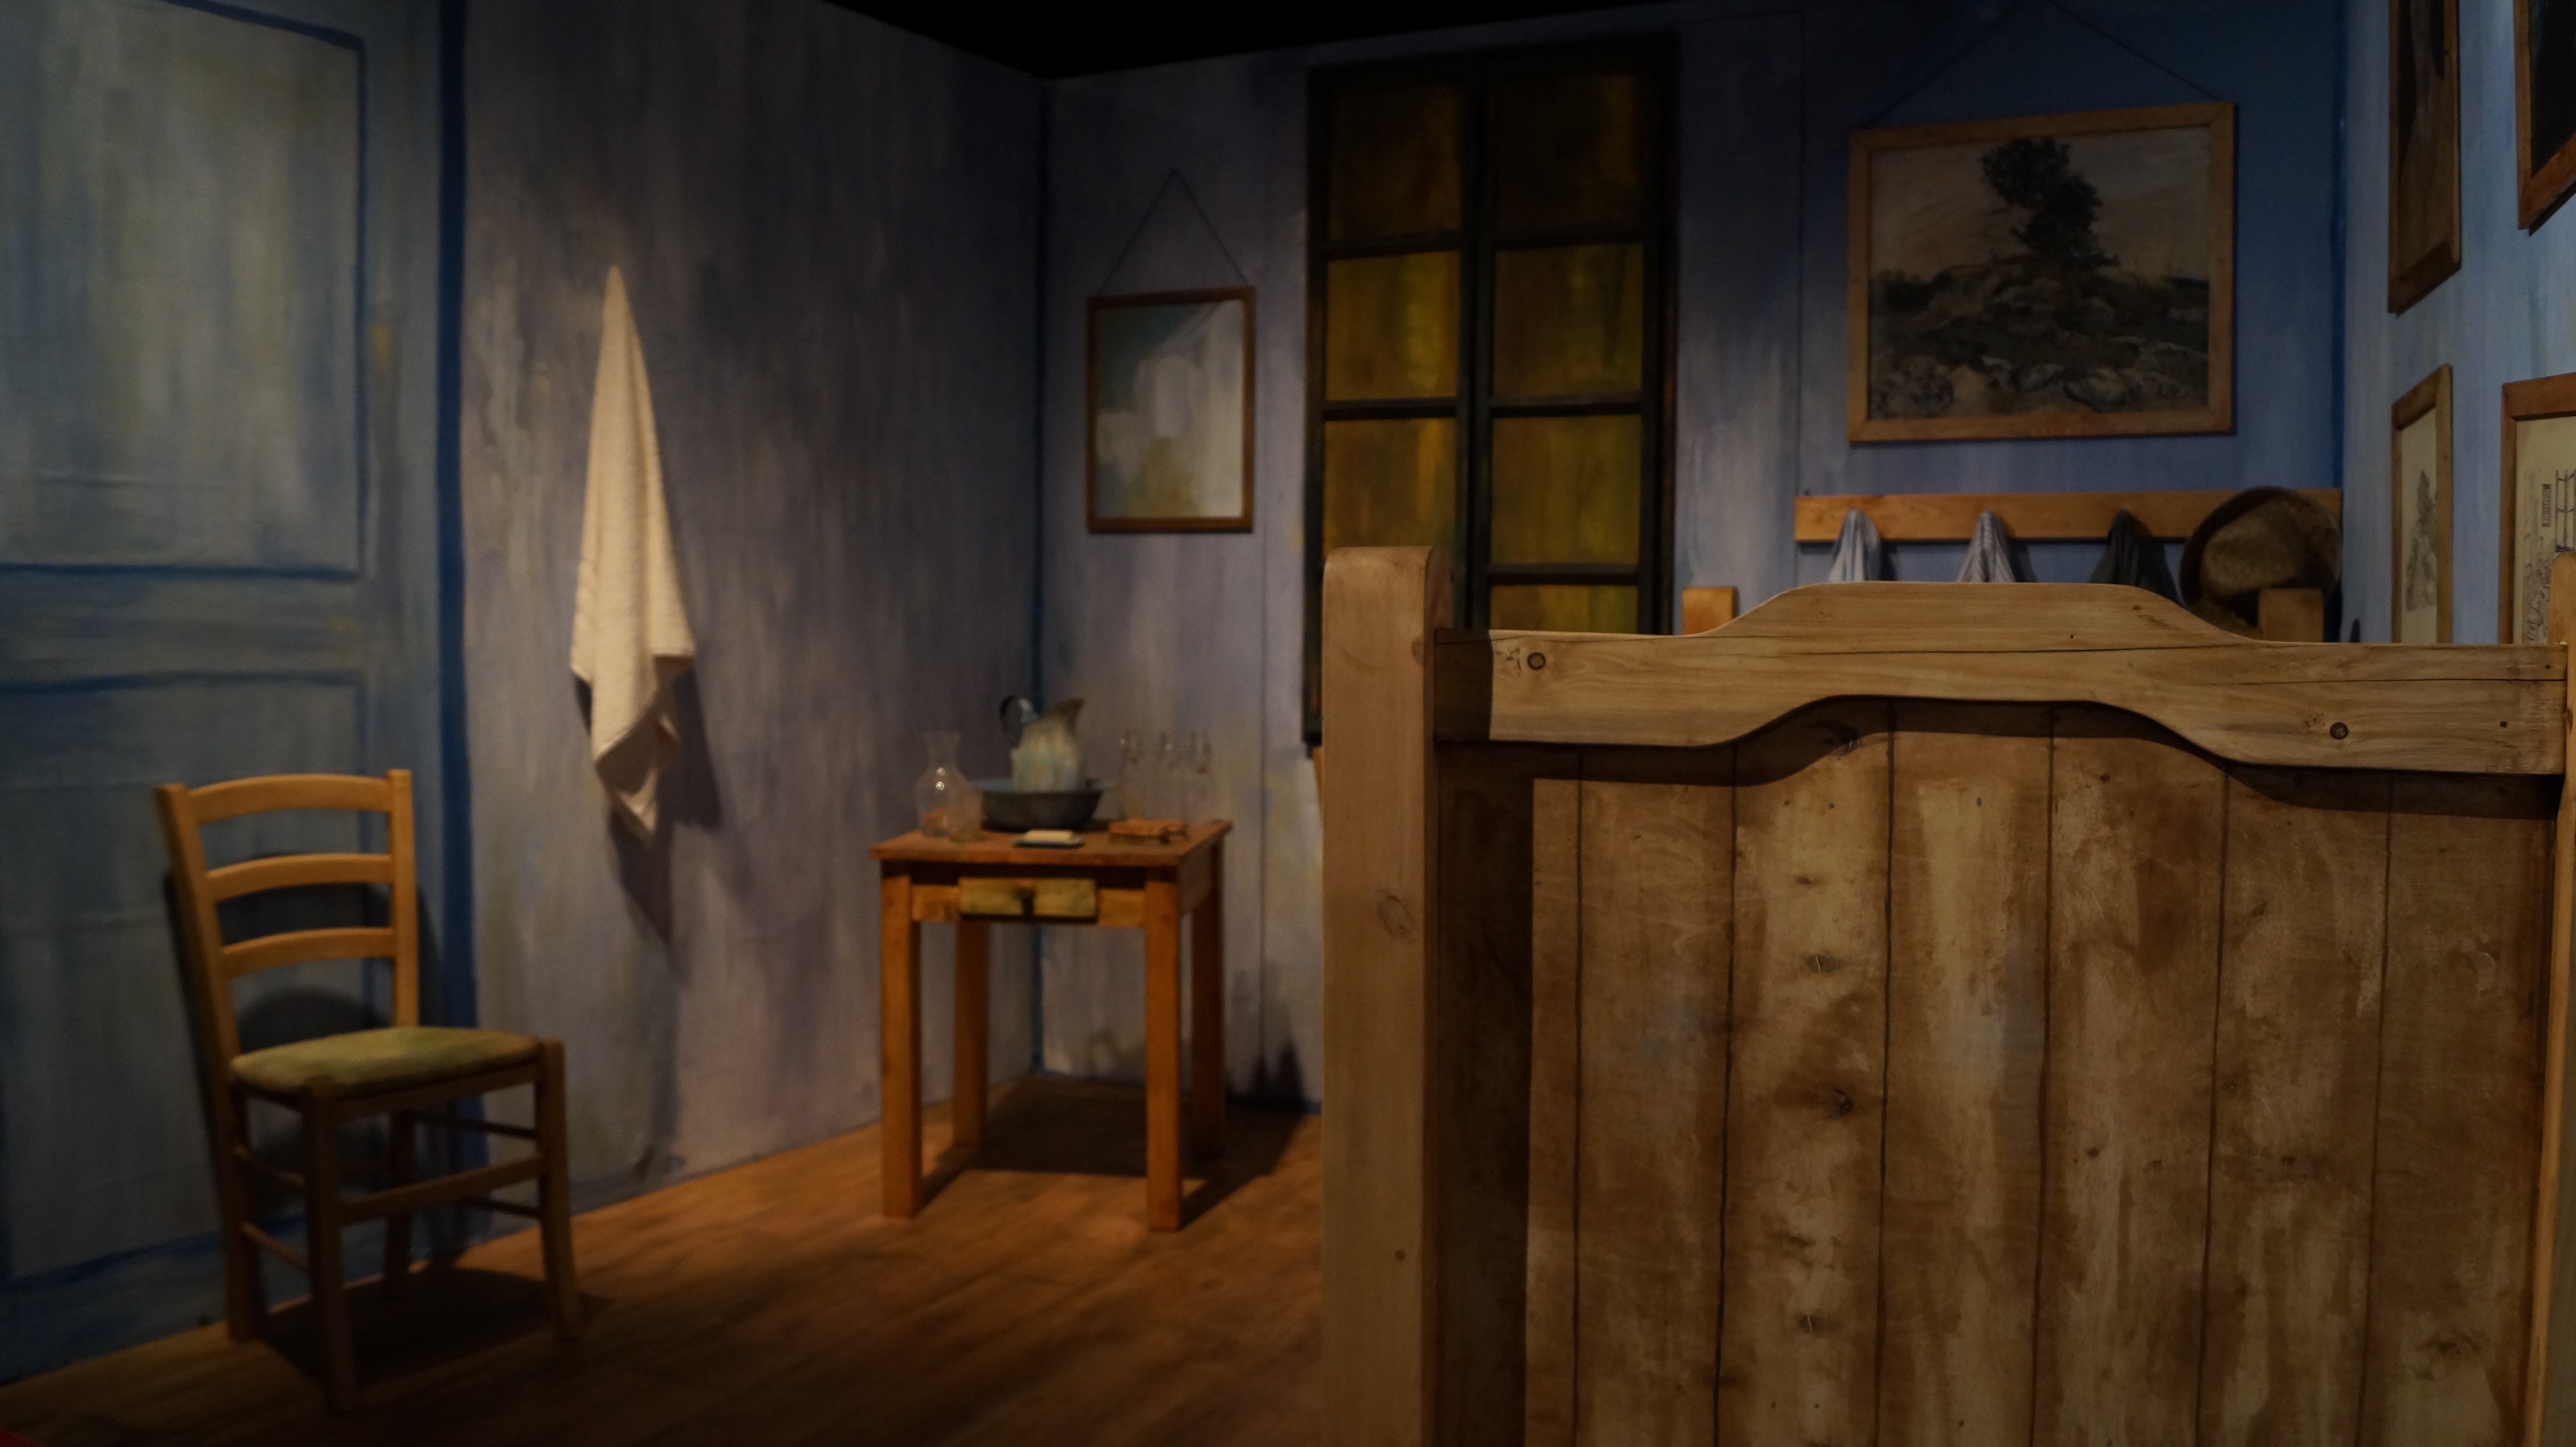
wood, mansion, house, floor, home, cottage, property, room, interior design, design, hardwood, farmhouse, estate, screenshot, wood flooring